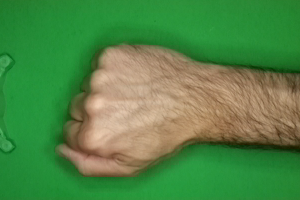
Label: rock